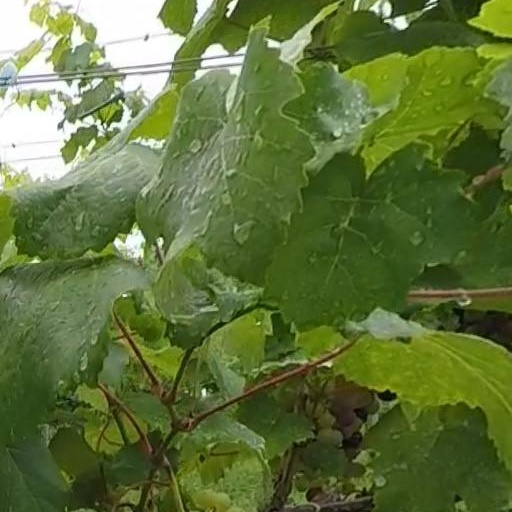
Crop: grape